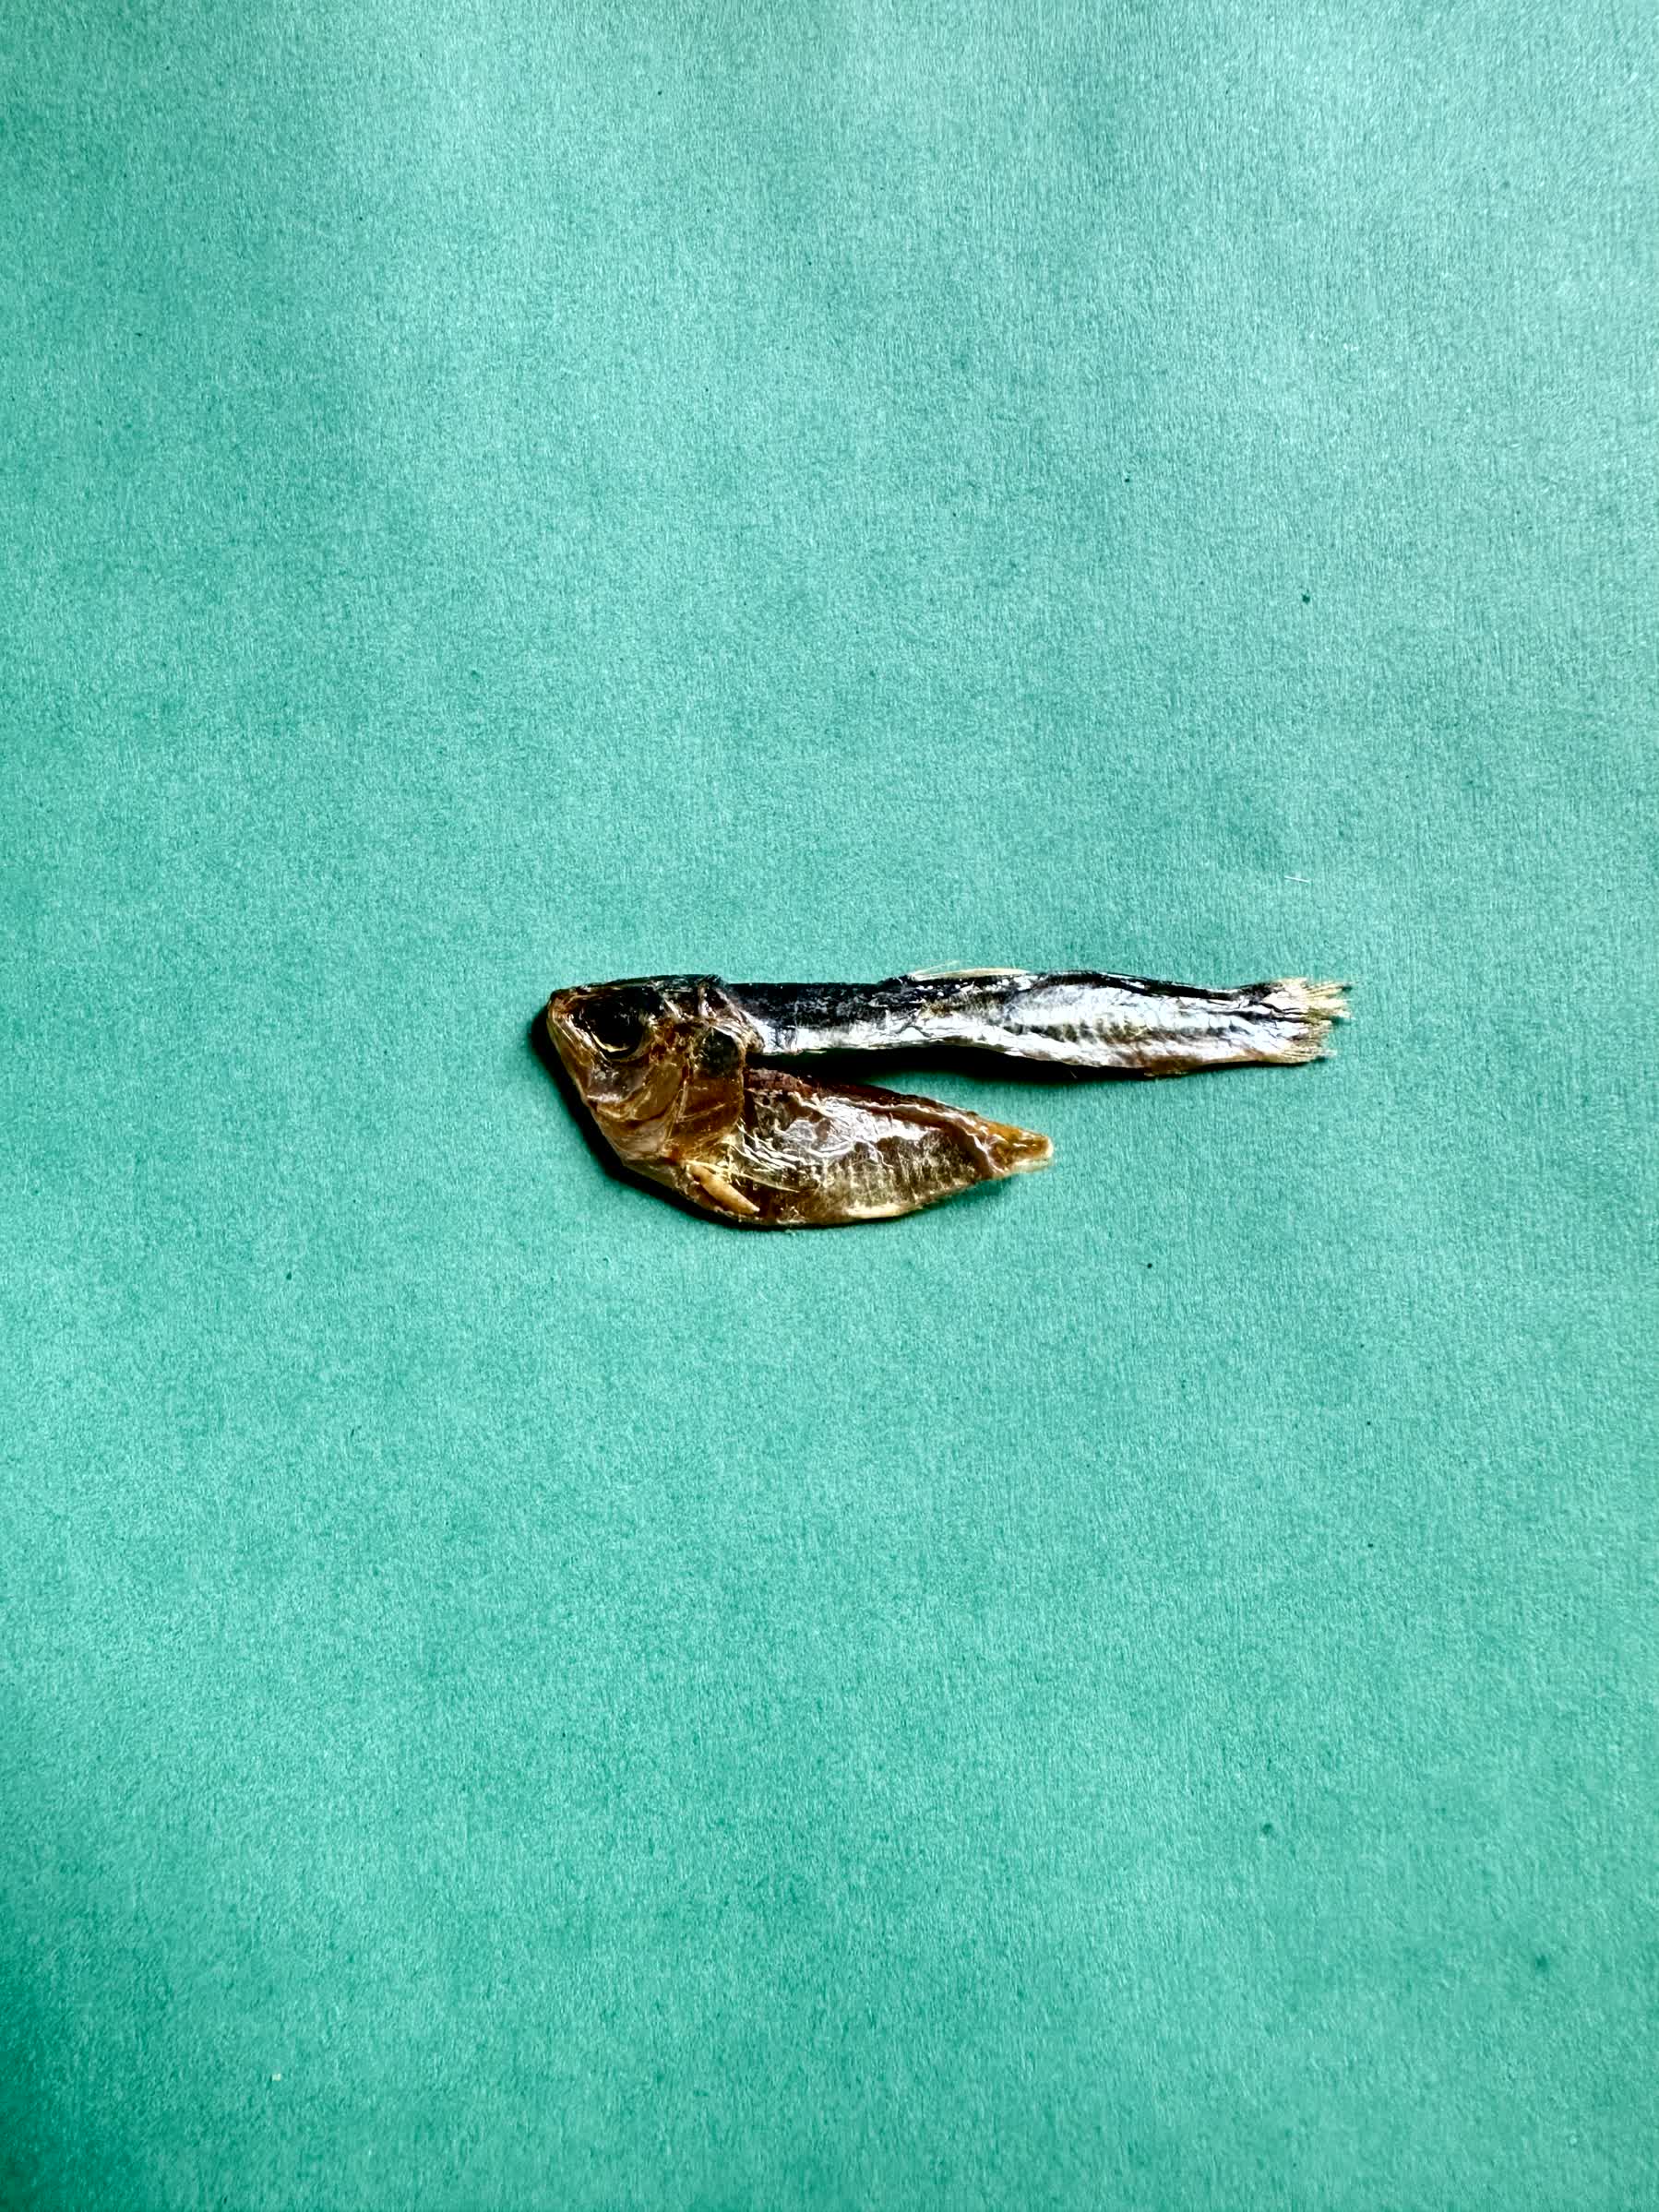
Species: Chapila